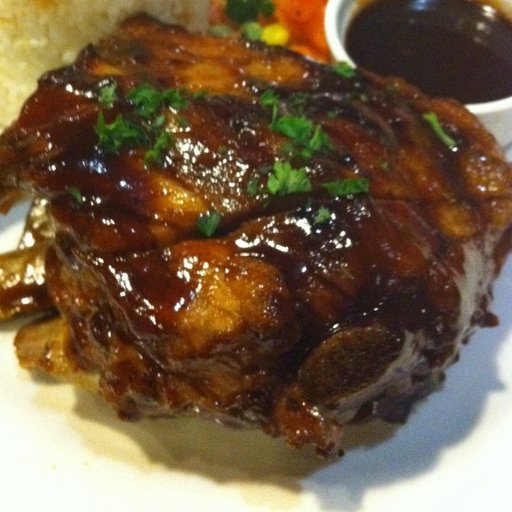
Label: baby_back_ribs